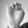
ASL letter: E